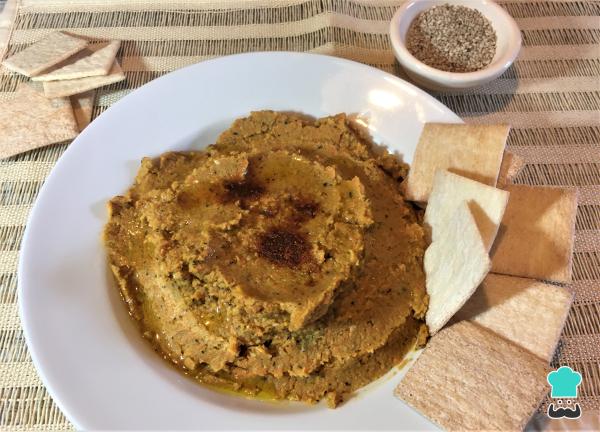
Sirve el hummus de zanahoria en un bol con un chorrito de aceite de oliva virgen y pimentón. Lo puedes untar en galletas, tostadas, nachos o con lo que más desees.Truco: Si al terminar la receta la textura del hummus queda muy densa para tu gusto, la puedes graduar colocándole un poquito más de agua.